172nd Airlift Wing

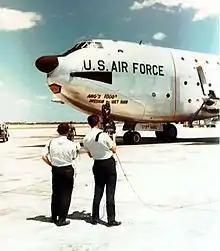
183rd Military Airlift Squadron C-124 Globemaster II in South Vietnam

The C-124 was being retired in the early 1970s and the 172nd airlift mission was changed to theater support, as it equipped with Lockheed C-130E Hercules aircraft in May 1972. It upgraded to new C-130H aircraft in 1980 and continued to fly tactical airlift missions until the mid-1980s. On 12 July 1986 the group returned to the strategic airlift role when the first Lockheed C-141B Starlifter to be released from active-duty Air Force control was assigned. With a total of eight aircraft, the unit began its new mission.